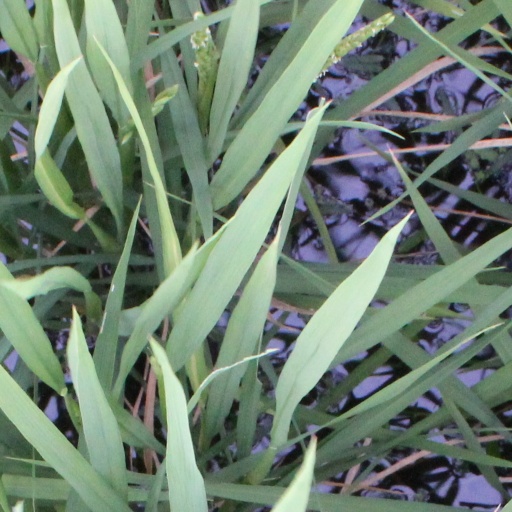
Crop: rice